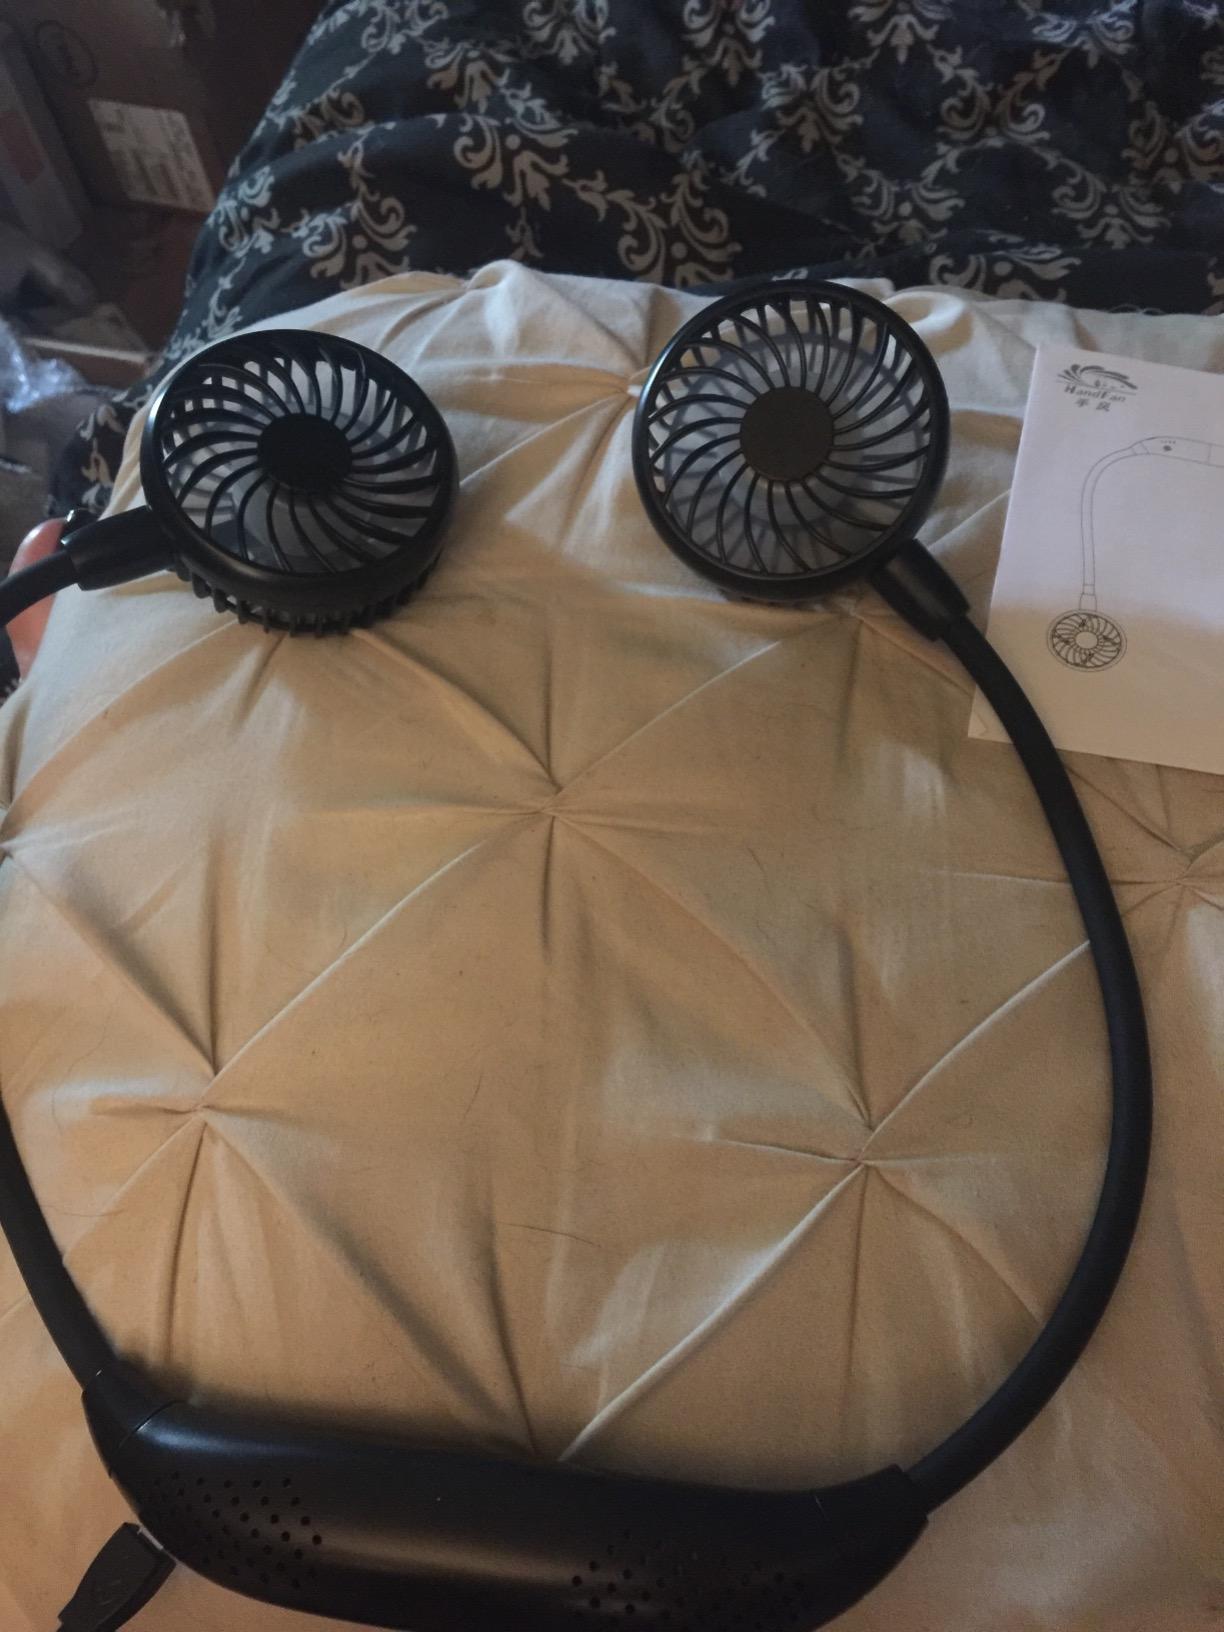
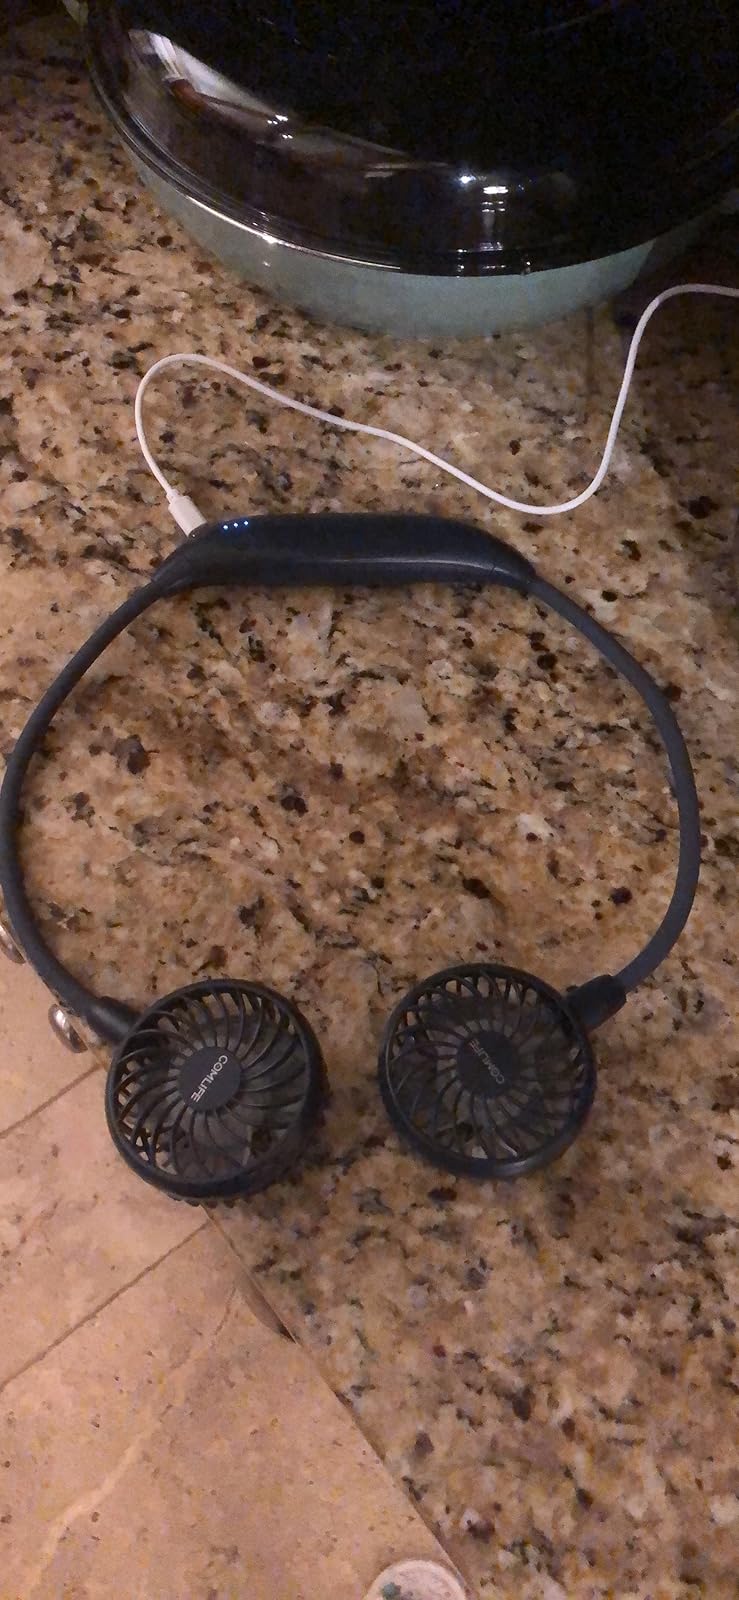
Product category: fan
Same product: no